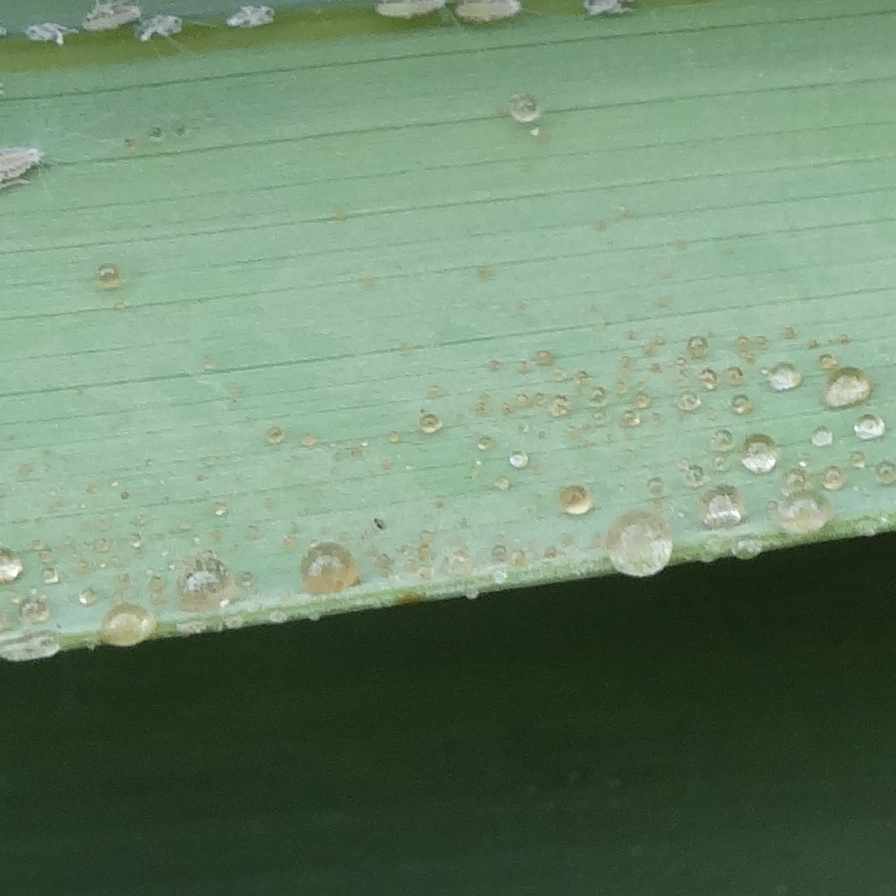
Label: Dubas